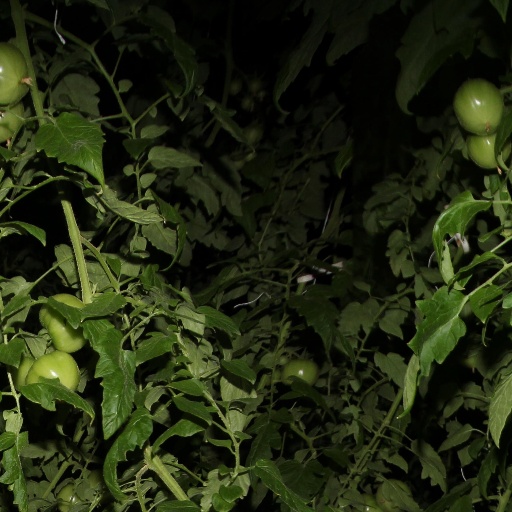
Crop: tomato